BAE Systems

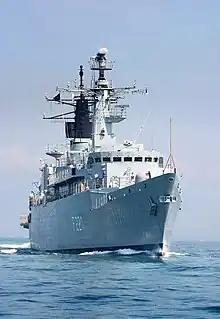
HMS "Coventry" was one of two frigates sold to Romania.

Both BAE Systems and its predecessor (BAe) have long been the subject of allegations of bribery in relation to its business in Saudi Arabia. The UK National Audit Office (NAO) investigated the Al Yamamah contracts and has so far not published its conclusions, the only NAO report ever to be withheld. The MoD has stated "The report remains sensitive. Disclosure would harm both international relations and the UK's commercial interests." The company has been accused of maintaining a £60 million Saudi slush fund. In November 2006, Saudi Arabia put pressure on the British government to end the SFO investigation by suspending negotiations over a new deal for seventy-two Typhoon fighter jets. On 14 December 2006 it was announced that the SFO was "discontinuing" its investigation into the company. It stated that representations to its director and the Attorney General Lord Goldsmith had led to the conclusion that the wider public interest "to safeguard national and international security" outweighed any potential benefits of further investigation. The termination of the investigation has been controversial. In June 2007, the BBC's Panorama alleged BAE Systems "paid hundreds of millions of pounds to the ex-Saudi ambassador to the US, Prince Bandar bin Sultan" in return for his role in the Al Yamamah deals. In late June 2007 the DOJ began a formal investigation into BAE's compliance with anti-corruption laws. On 19 May 2008 BAE Systems confirmed that its CEO Mike Turner and non-executive director Nigel Rudd had been detained "for about 20 minutes" at two US airports the previous week and that the DOJ had issued "a number of additional subpoenas in the US to employees of BAE Systems plc and BAE Systems Inc as part of its ongoing investigation". "The Times" suggested that such "humiliating behaviour by the DOJ" is unusual toward a company that is co-operating fully.